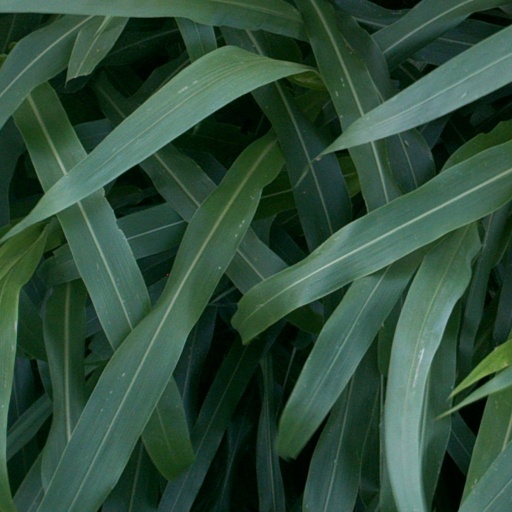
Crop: sorghum